Bay Ridge Avenue station

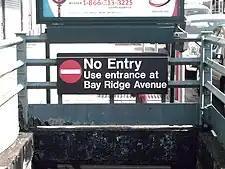
The 68th Street exit-only staircase before reconstruction

The station's mezzanine is above the platforms with two staircases leading to each.